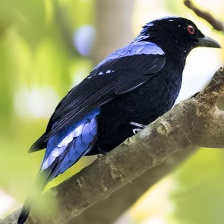
Species: FAIRY BLUEBIRD
Scientific name: IRENA